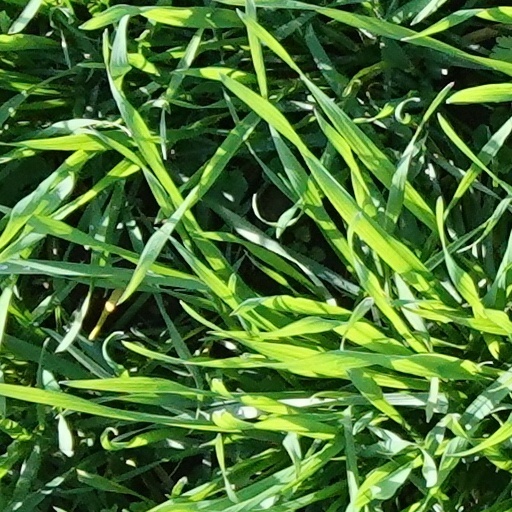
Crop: wheat